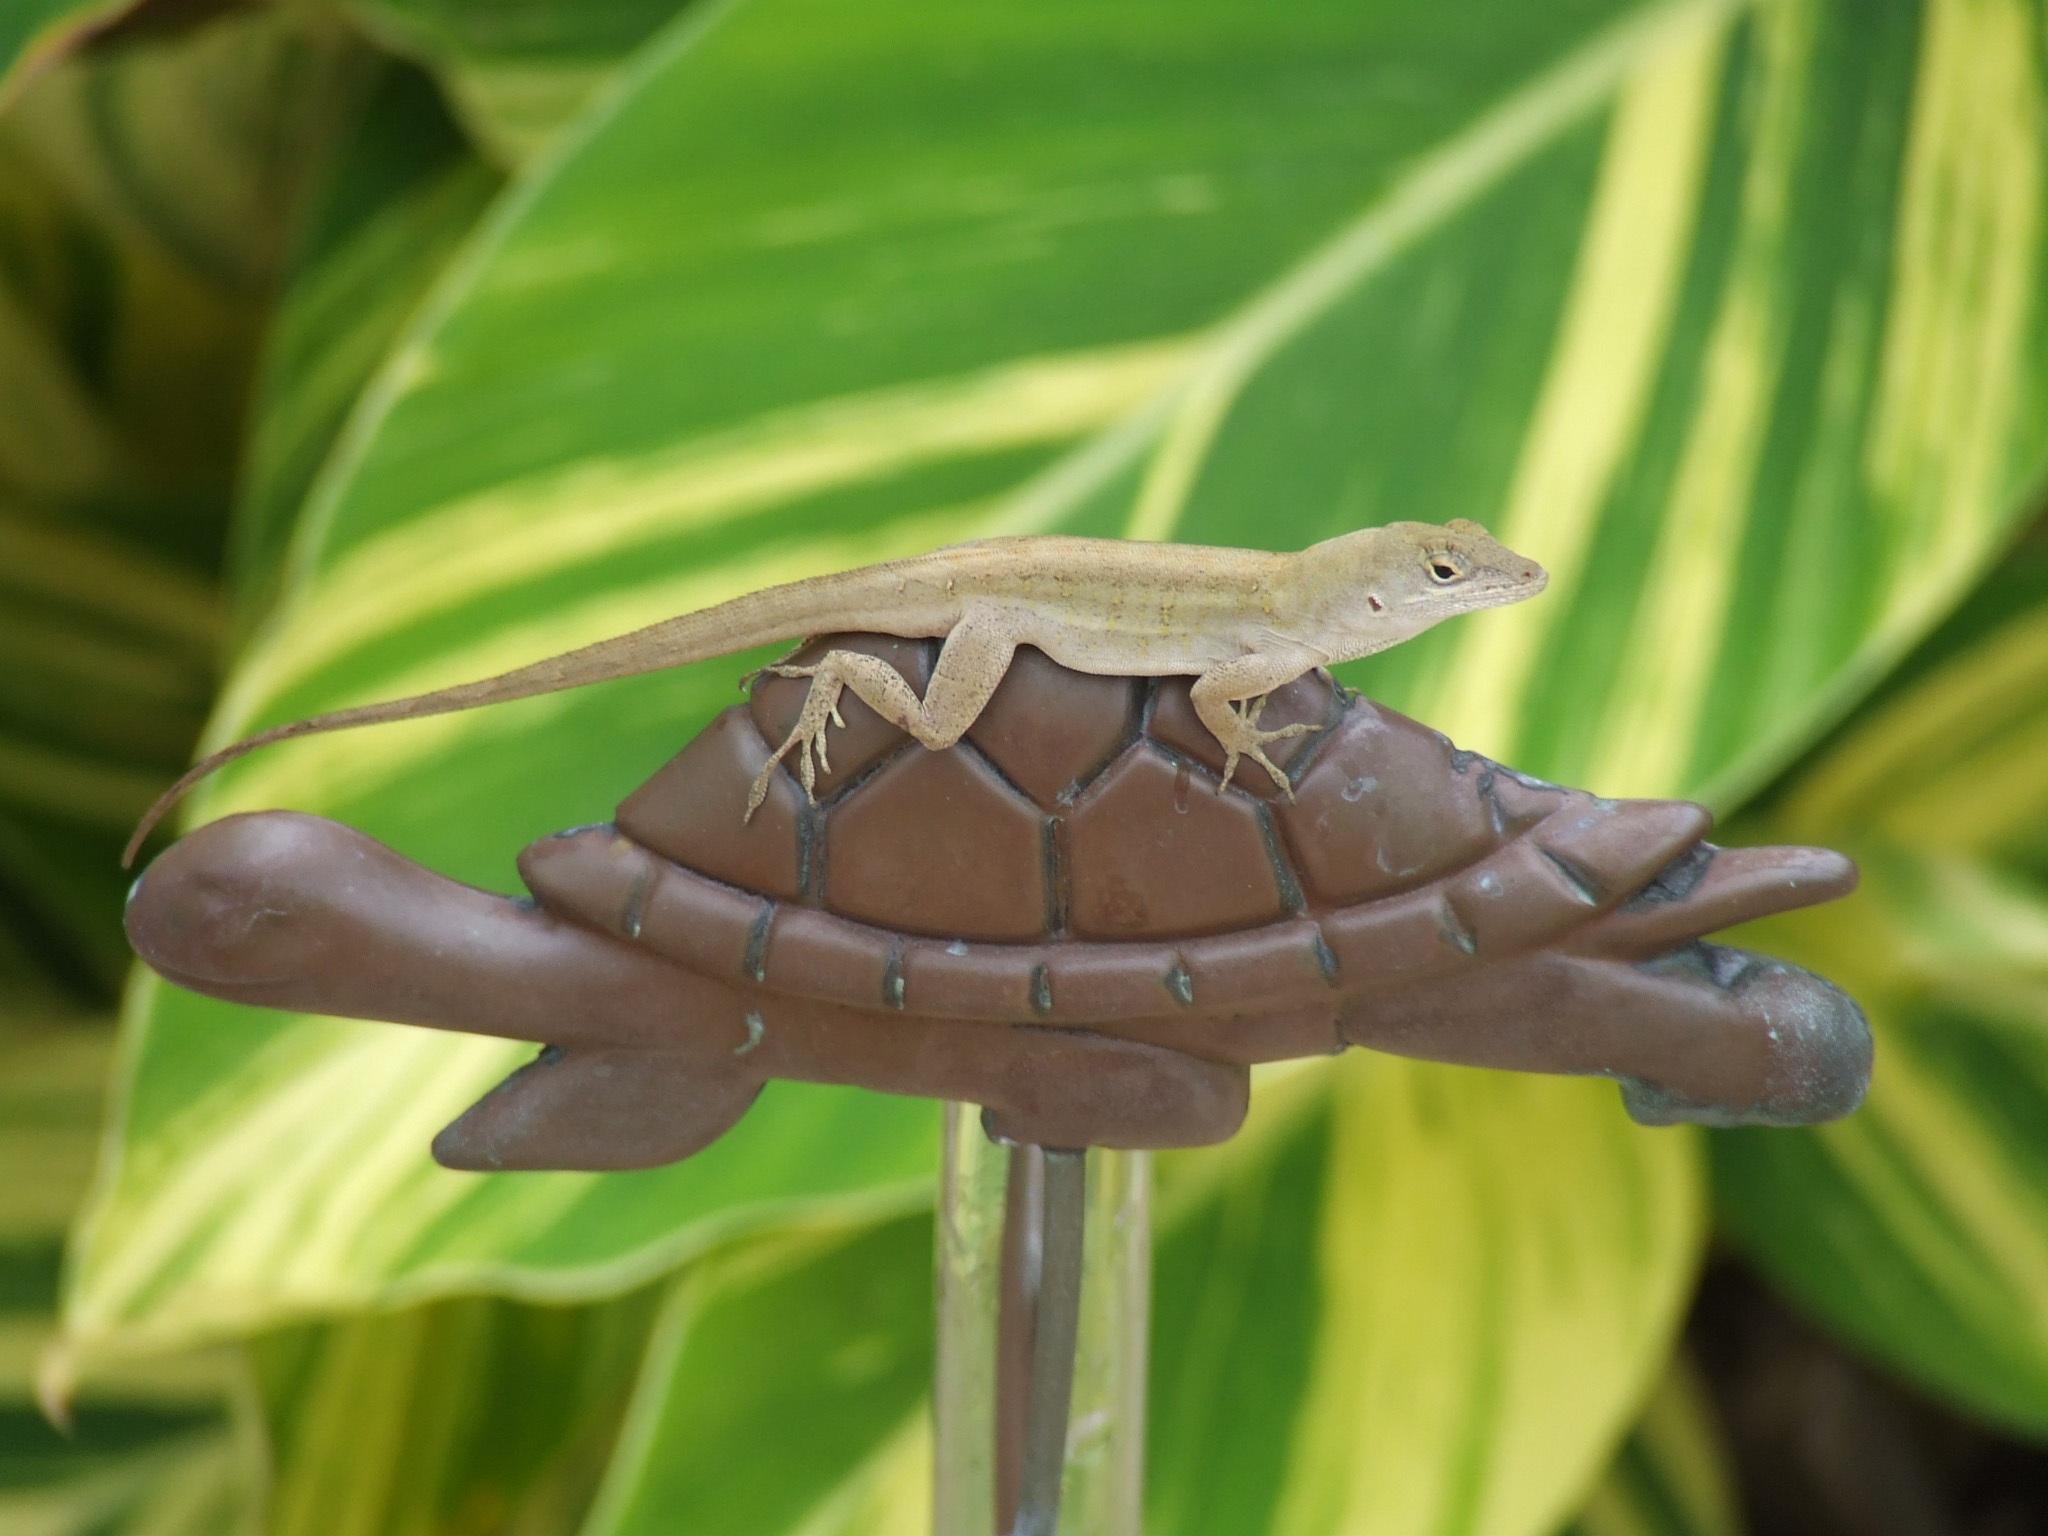
nature, leaf, animal, wildlife, green, jungle, botany, turtle, frog, reptile, amphibian, fauna, lizard, world, vertebrate, macro photography, anole